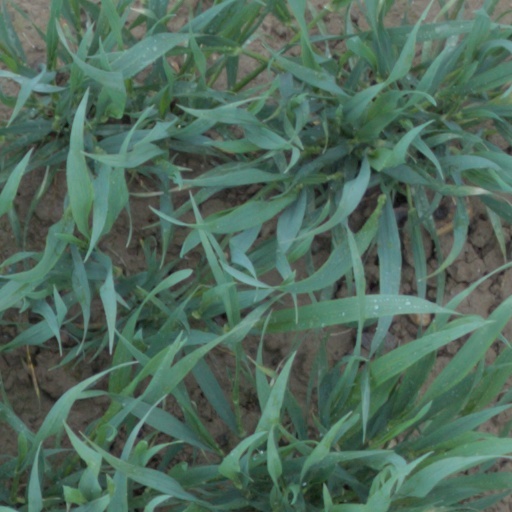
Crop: wheat